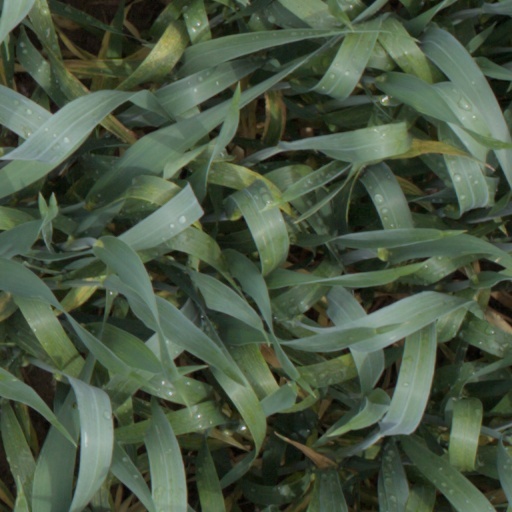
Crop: wheat